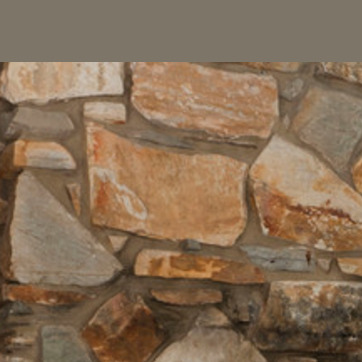
Material: stone